Guido Henkel

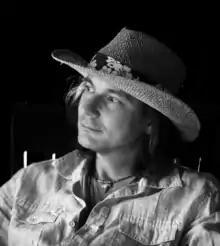
Henkel in 2011

Guido Henkel (born September 9, 1964, in Stuttgart, Germany) is a German-American video game designer. He is most well known for his work on "" and for creating the "Realms of Arkania" series of video games.